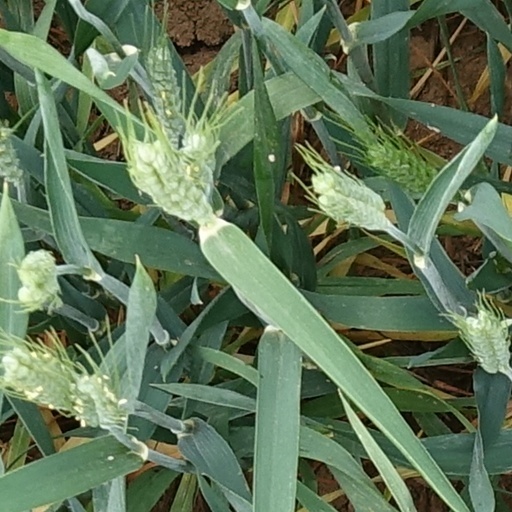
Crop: wheat